Nikolaj Plads 32

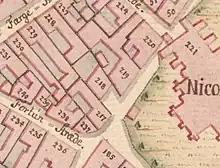
Christian Gedde's map of the East Quarter, 1757.

The property was listed as No. 189 in the city's East Quarter in 1689 and was owned by tailor Gregers Iversen's widow. The relatively small property was set back from the street. It was listed as No. 218 in 1756 and owned by St. Nicolas' Church and operated as a school.